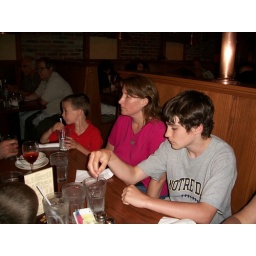
my daughter colleen,her oldest Ronan,and one of the twins(declan or owen)at fish market in alexandria after mass